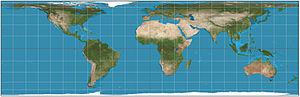
Cette liste recense différentes méthodes de projection cartographique.
En cartographie, la projection équivalente cylindrique de Lambert, ou projection cylindrique de Lambert, est un type de projection cartographique. Elle fait partie de la famille des projections cylindriques équivalentes. Cette projection est sans distorsion le long de l'équateur, qui est son parallèle de base, mais la distorsion croît rapidement à l'approche des pôles. Comme pour toute projection cylindrique, les parallèles sont de plus en plus étirés en s'éloignant de l'équateur. Les pôles correspondent à une distorsion infinie, les deux points extrêmes étant étirés en des segments de droites.